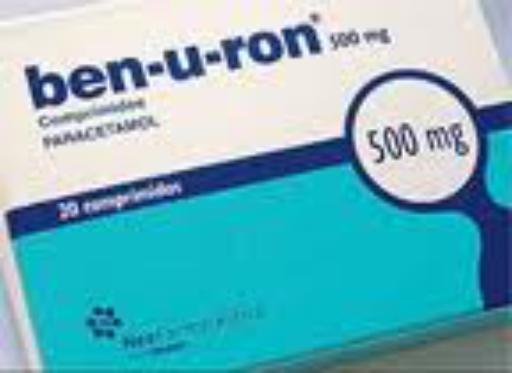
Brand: benuron
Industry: Medical